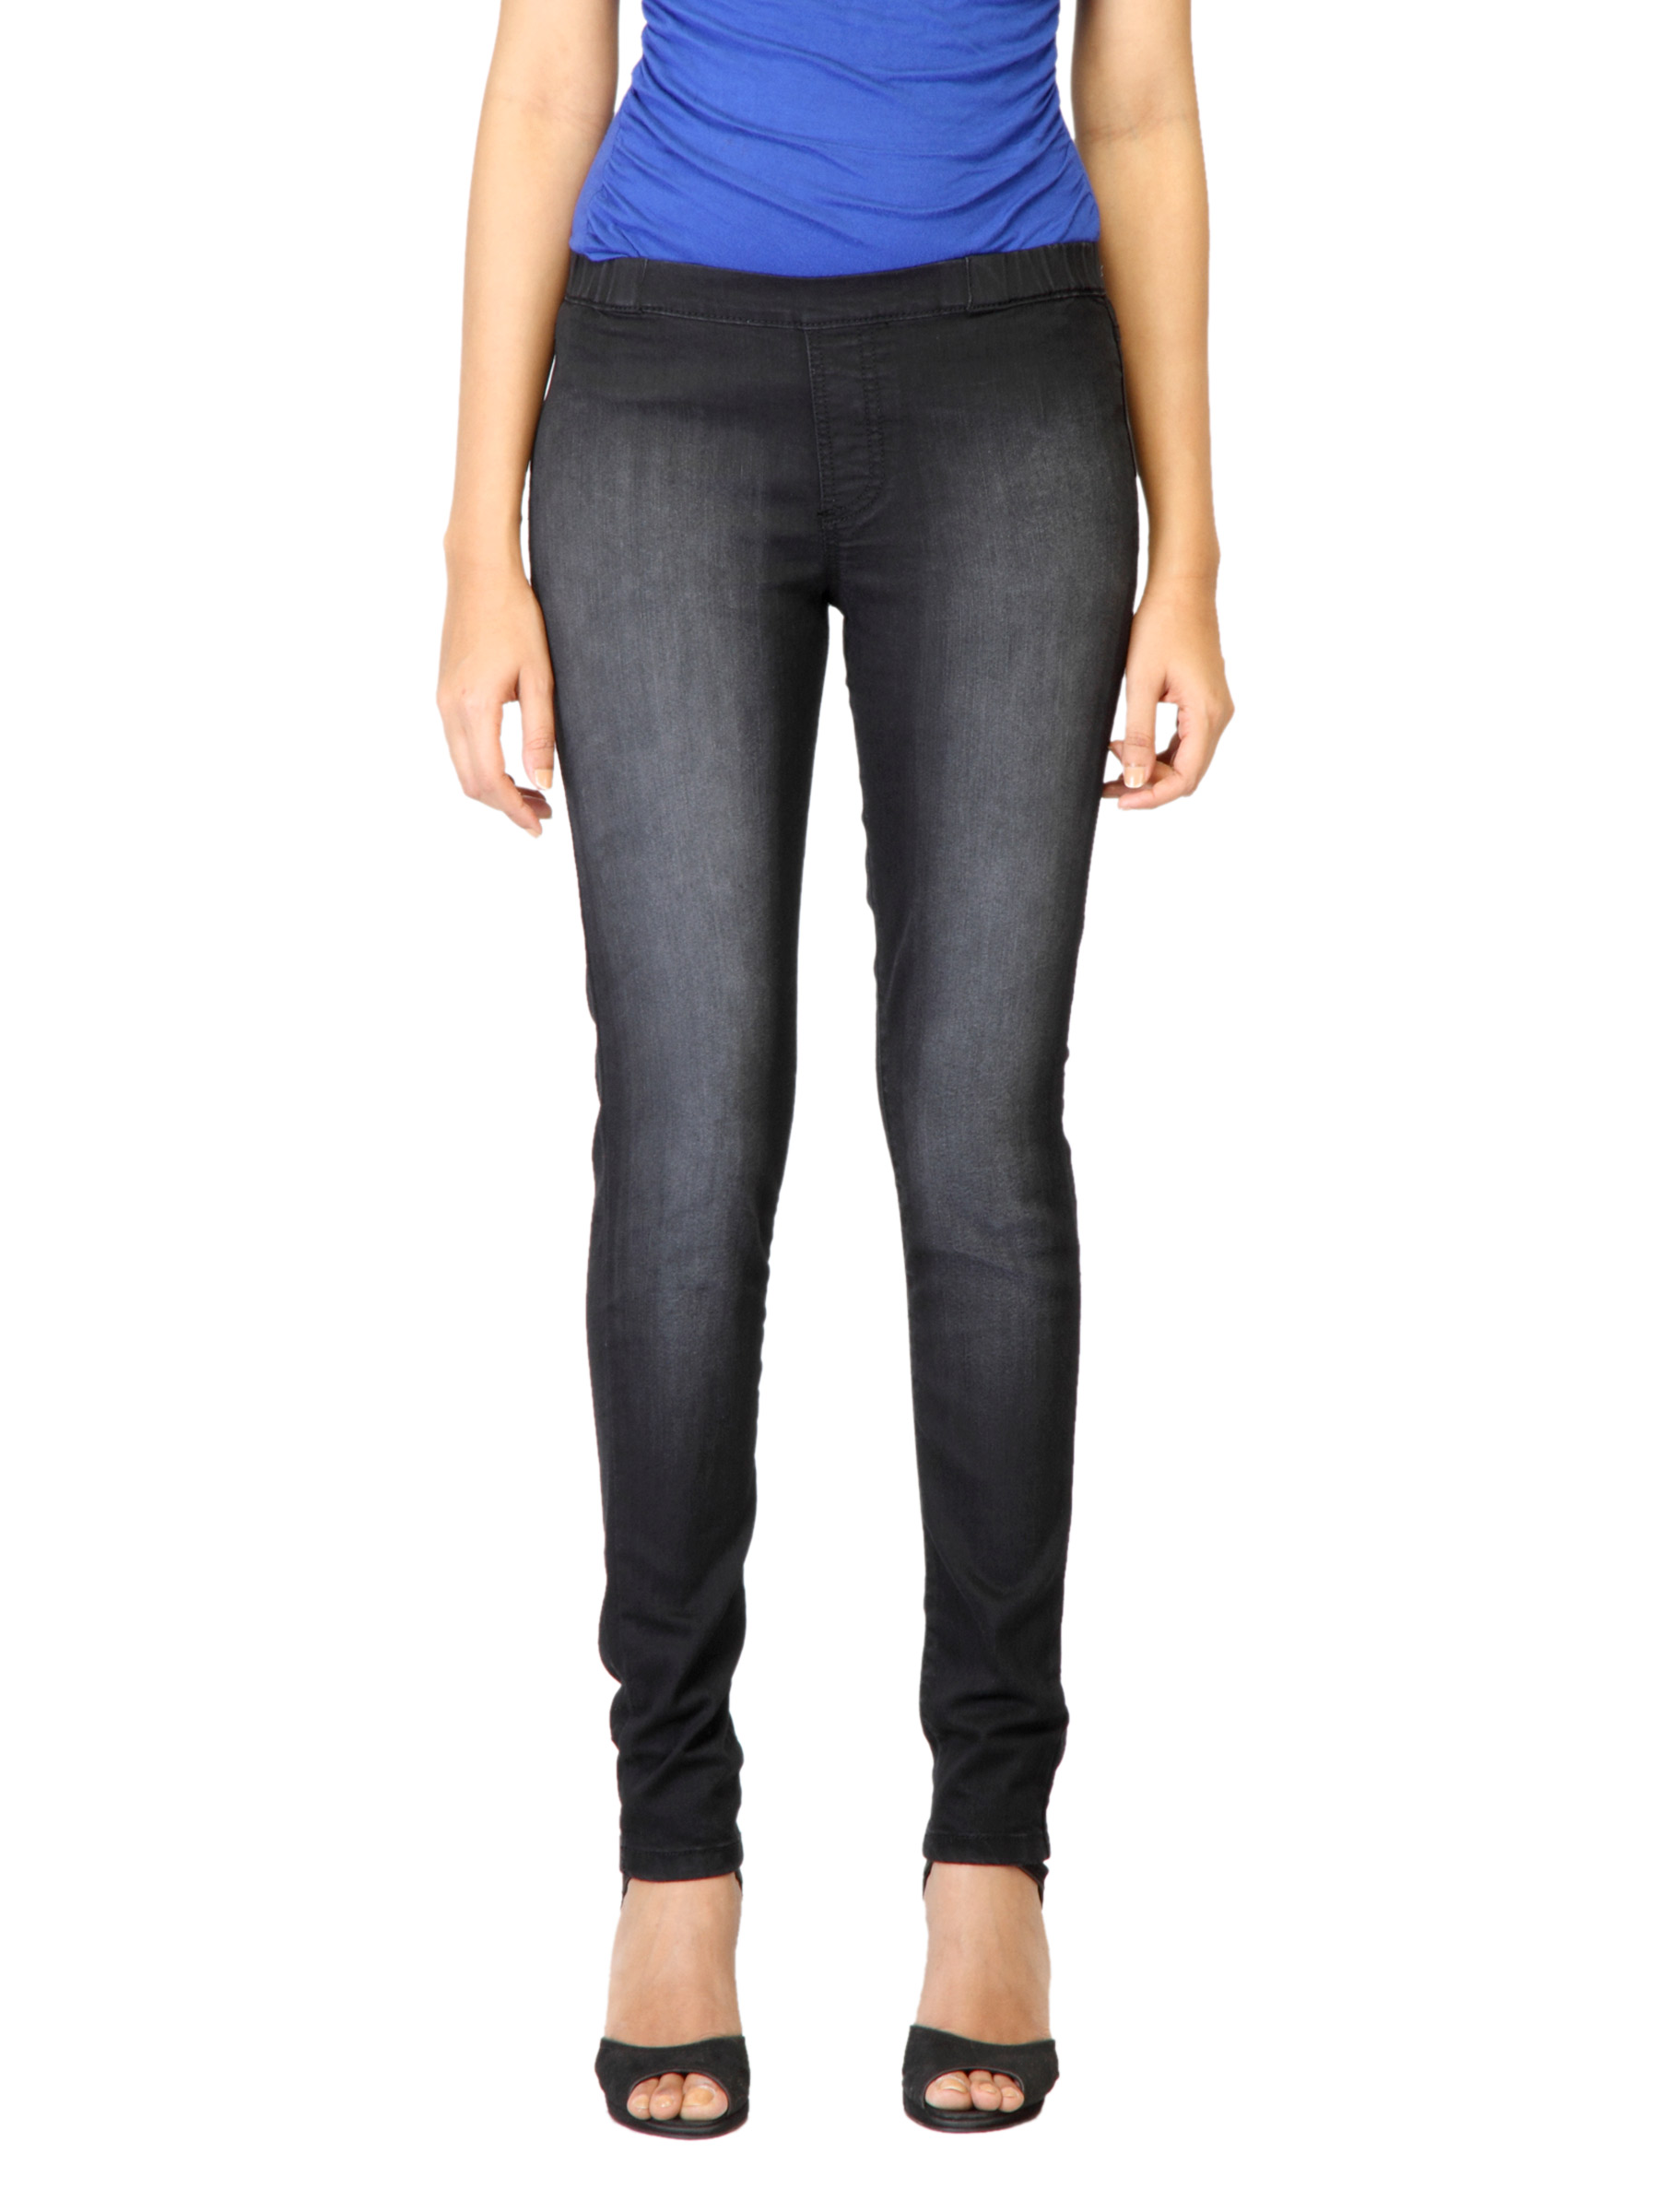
Jealous 21 Women Washed Black Jeggings
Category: Apparel / Bottomwear / Jeans
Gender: Women
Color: Black
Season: Summer 2012
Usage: Casual